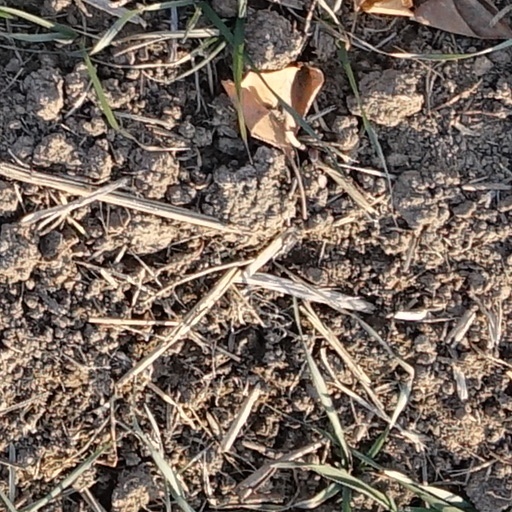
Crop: wheat